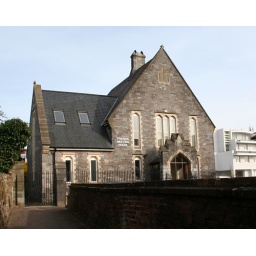
Off Magdelen Road. A very grey stone building in amongst the res stones of much of Exeter